Capitulary for the Jews

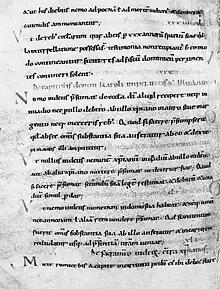
The first four "capitula" under the heading "De capitulis domni Karoli imperatoris et Hludowici" ('Of the chapters of the lord emperor Charles and Louis') in the 10th-century manuscript Munich, BSB, Clm 3853. The letters N, V, V and M start each "capitulum".

The Capitulary for the Jews is a set of six short legal prescriptions concerning Jews in the Carolingian Empire. They were gathered together and published under the title by which they are now known by Alfred Boretius in 1883, but only the first three and possibly the fourth are derived from a single source; the fifth and sixth are from an unrelated source. In one manuscript, the sixth "chapter" ("capitulum") is said to have been taken "from Emperor Charles' statutes" ("e decretis Karoli imperatoris"), indicating either Charlemagne or Charles the Bald. Its content, however, is inconsistent with the known Jewish policies of these emperors.